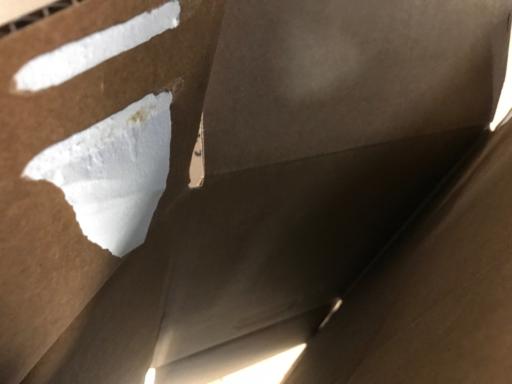
Waste category: cardboard